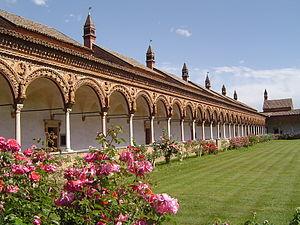
La chartreuse de Pavie est un ancien monastère de moines-ermites chartreux. Situé à 8 km au nord de Pavie et datant du XIVᵉ siècle, c'est le monument le plus important du gothique tardif en Italie.